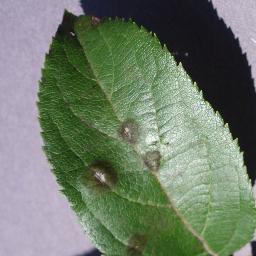
Label: Apple___Apple_scab